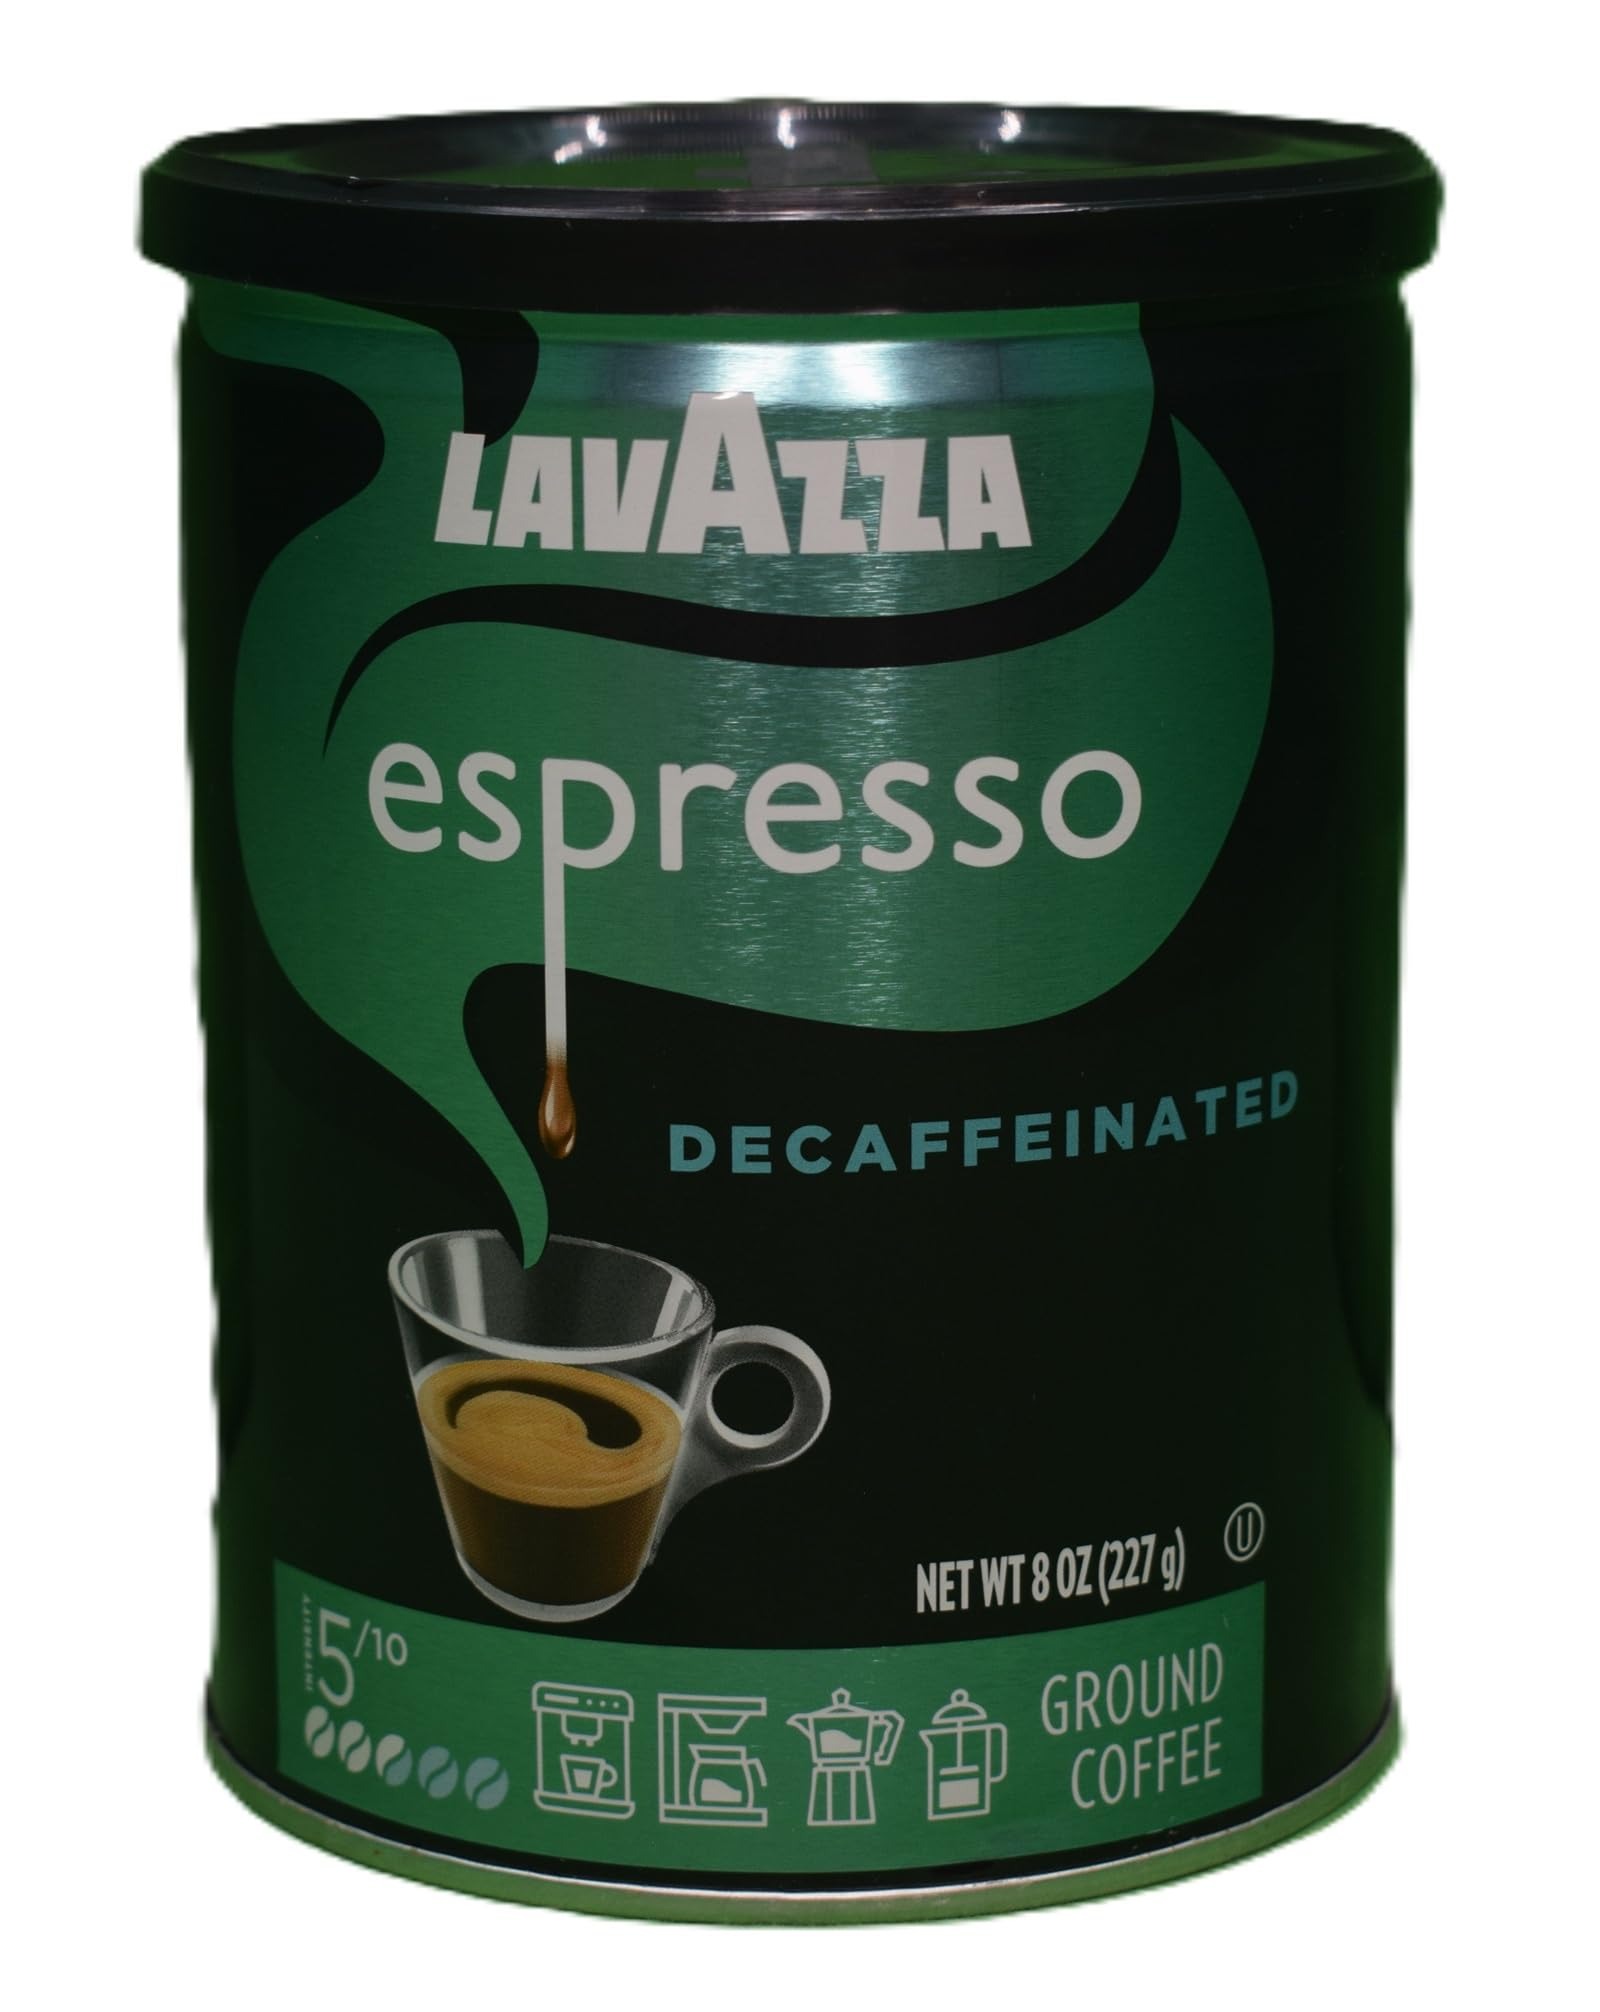
Item Name: Lavazza Espresso Decaffeinated Ground Coffee, 8 oz
Bullet Point 1: 100% premium Arabica
Bullet Point 2: Decaffeinated ground coffee by natural method
Bullet Point 3: Full-bodied decaffeinated medium roast with sweet and fruity flavor
Value: 8.0
Unit: Ounce

Price: 13.295